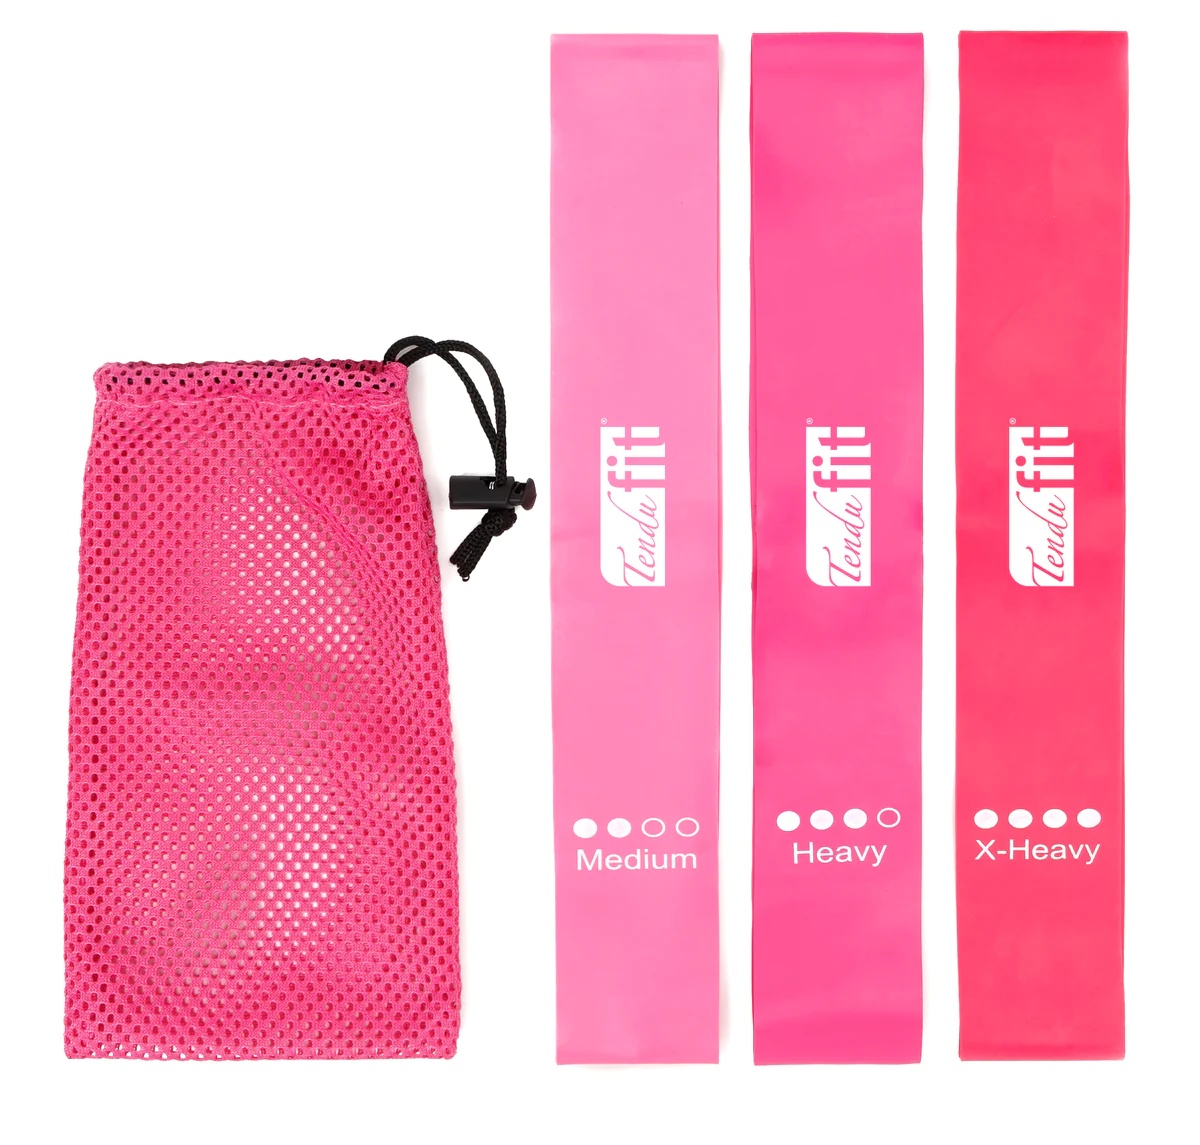
Tendu Mini Loop Band Set
A set of 3 mini loop resistance bands (booty bands) for muscle strengthening exercises. Used in PBT Dimensions of loops 360mm X 50 mm Light, Medium and Heavy weight bands
Brand: Tendu
Category: Sporting Goods > Athletics > Track & Field > Track & Field Training Aids > Track & Field Resistance Bands